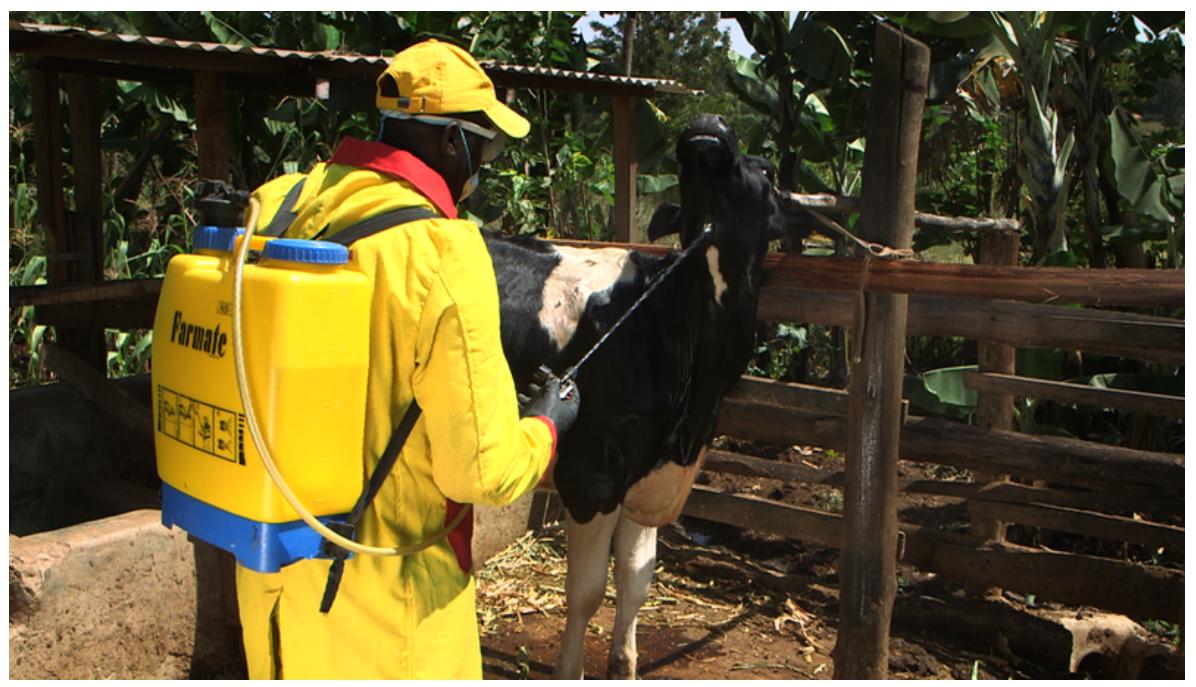
Mwanaume mmoja, aliyevalia kofia pamoja na ovaroli ya rangi ya manjano, na chupa ya manjano mgongoni. Anatumia chupa hii, kunyunyiza kioevu fulani kwenye ng'ombe wa rangi nyeupe na nyeusi.